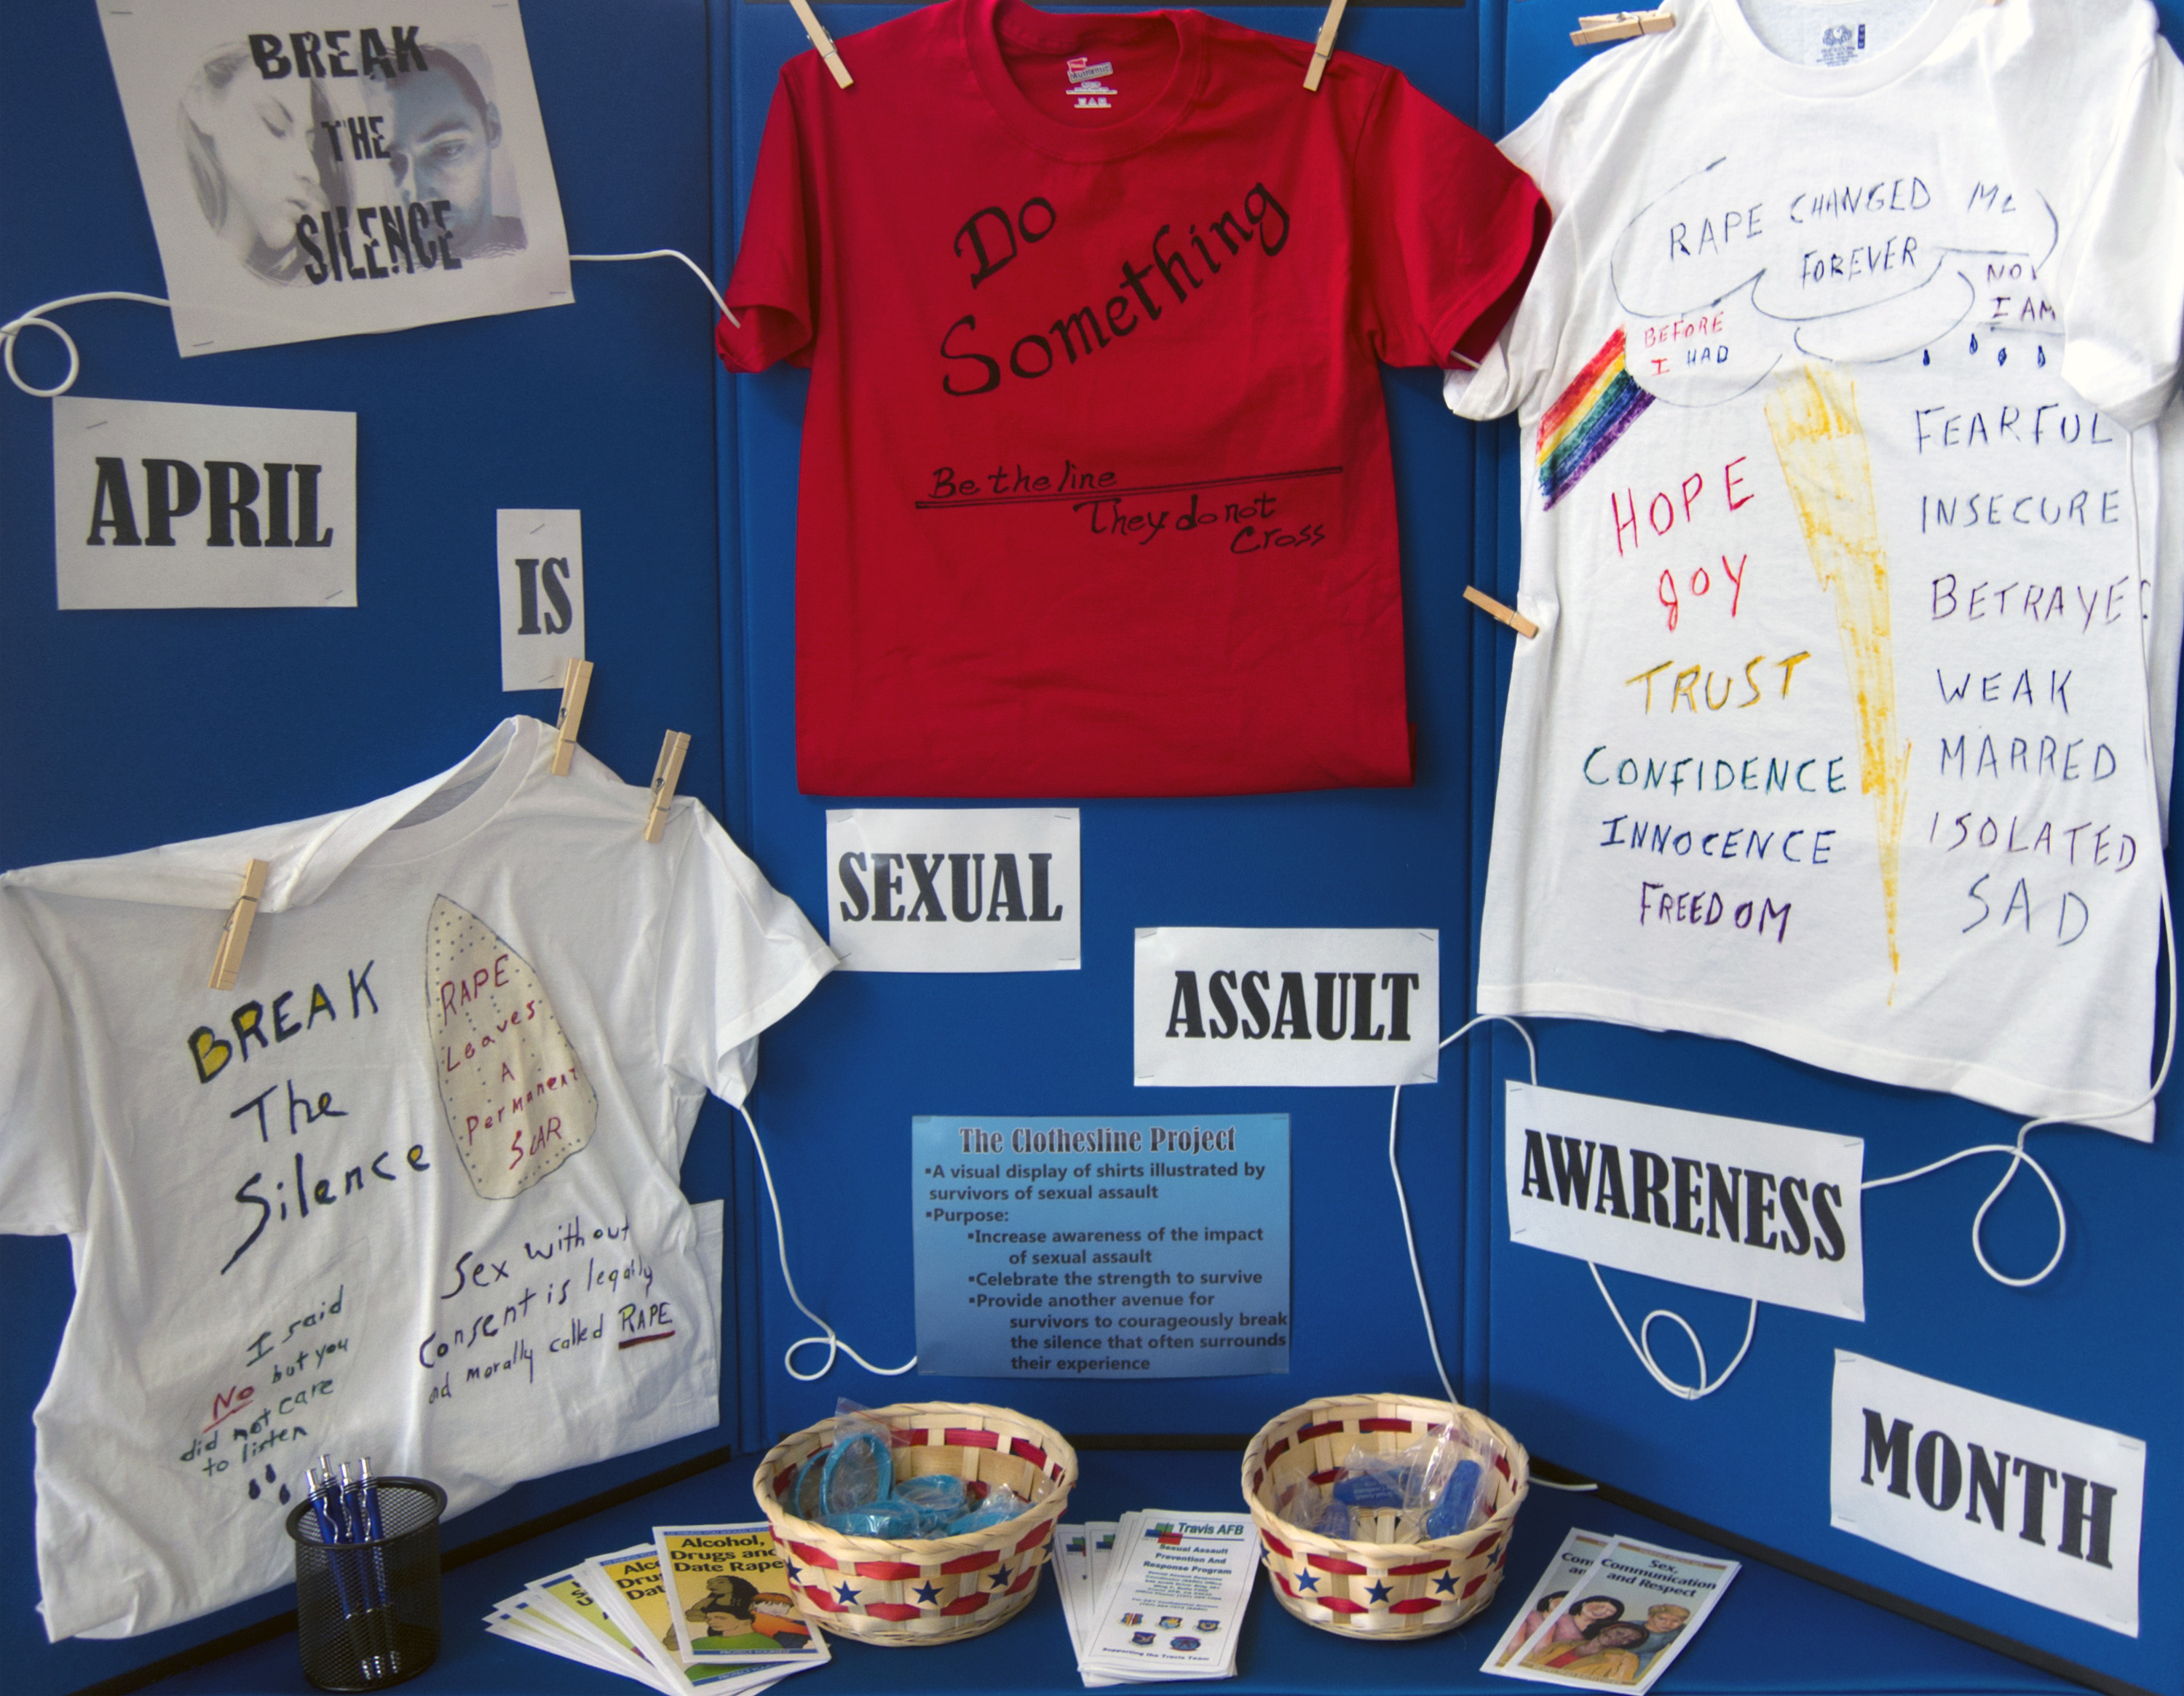
brand, product, t shirt